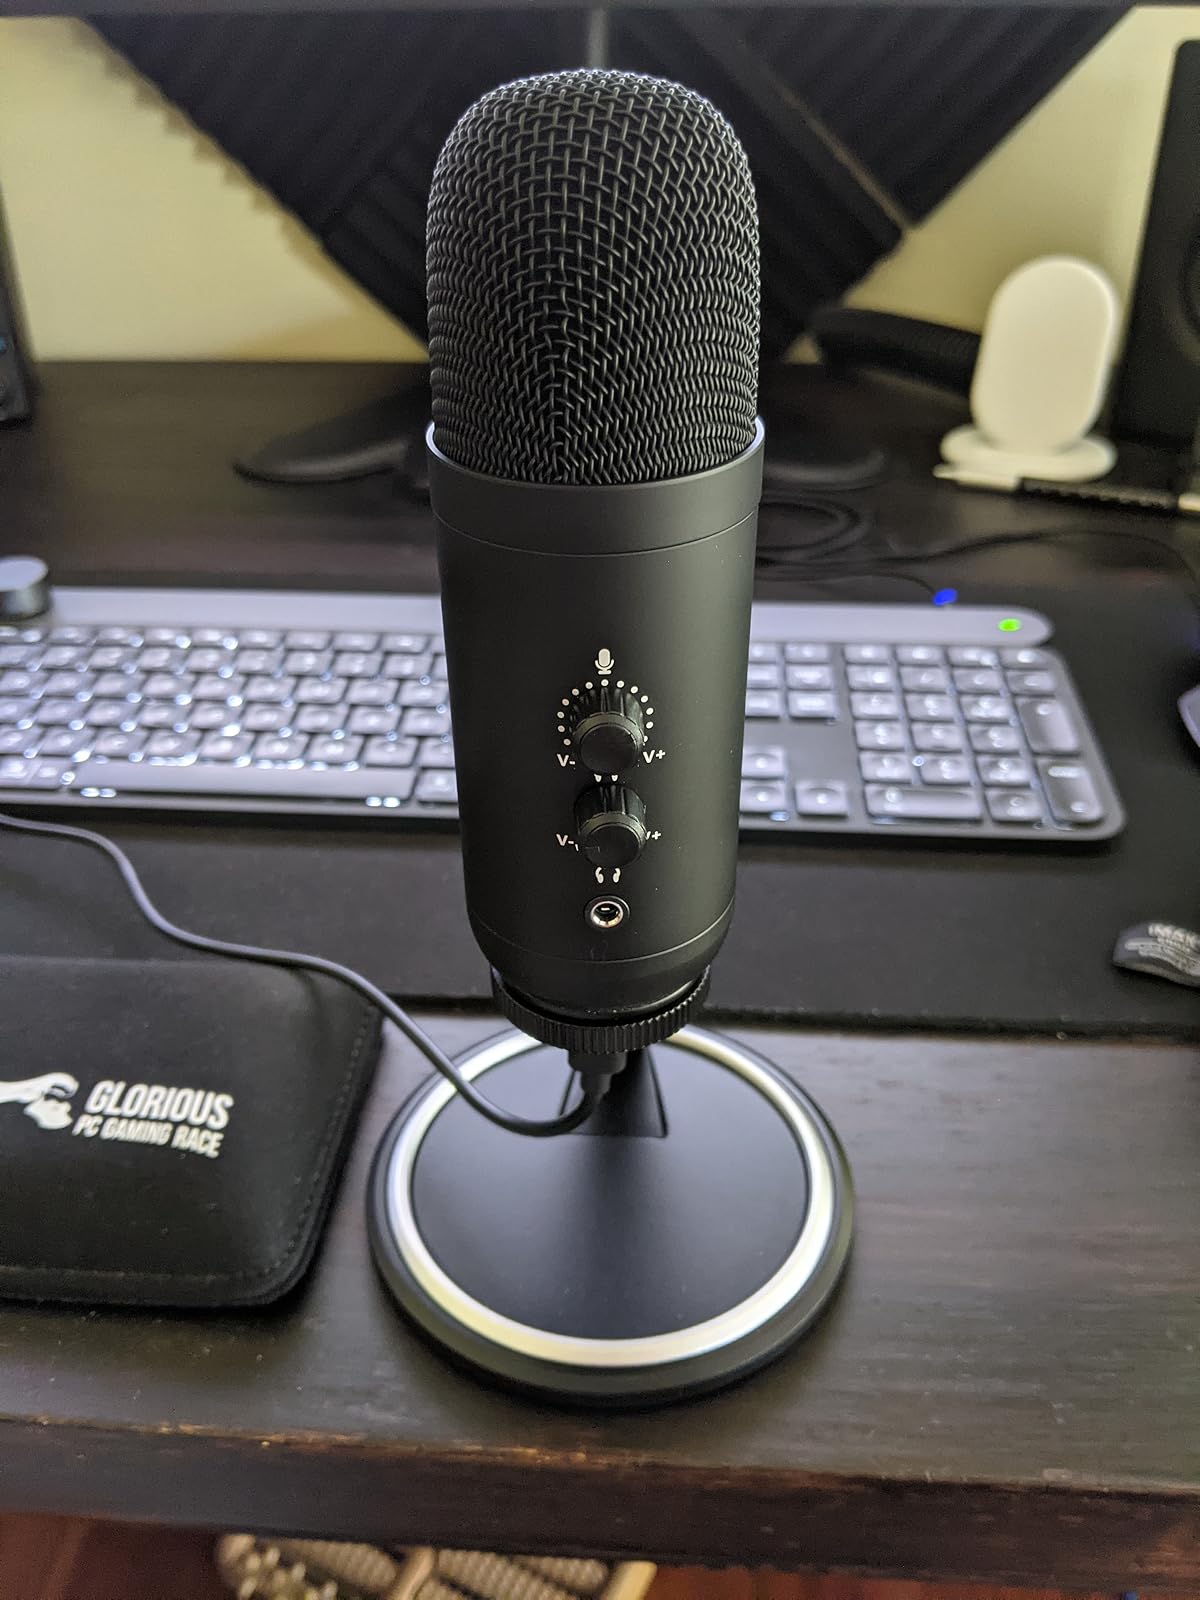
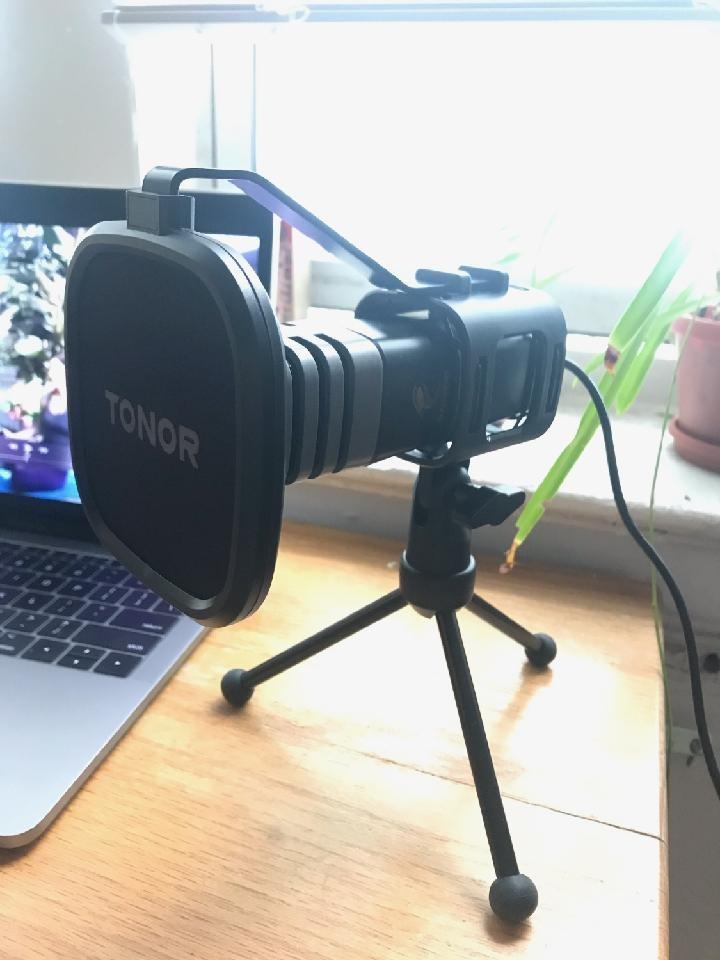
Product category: microphone
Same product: no